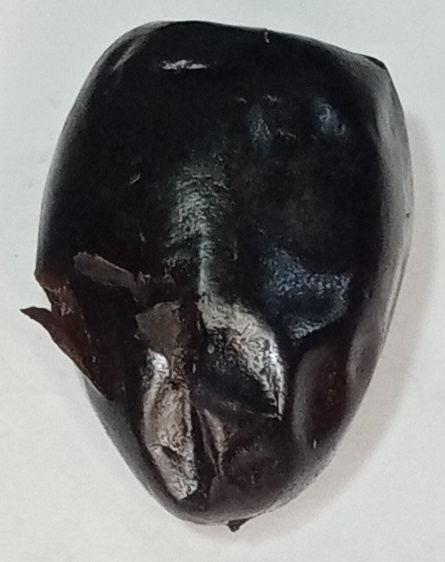
Variety: kupro
Size: large
Grade: grade-1